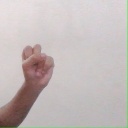
अक्षर: स